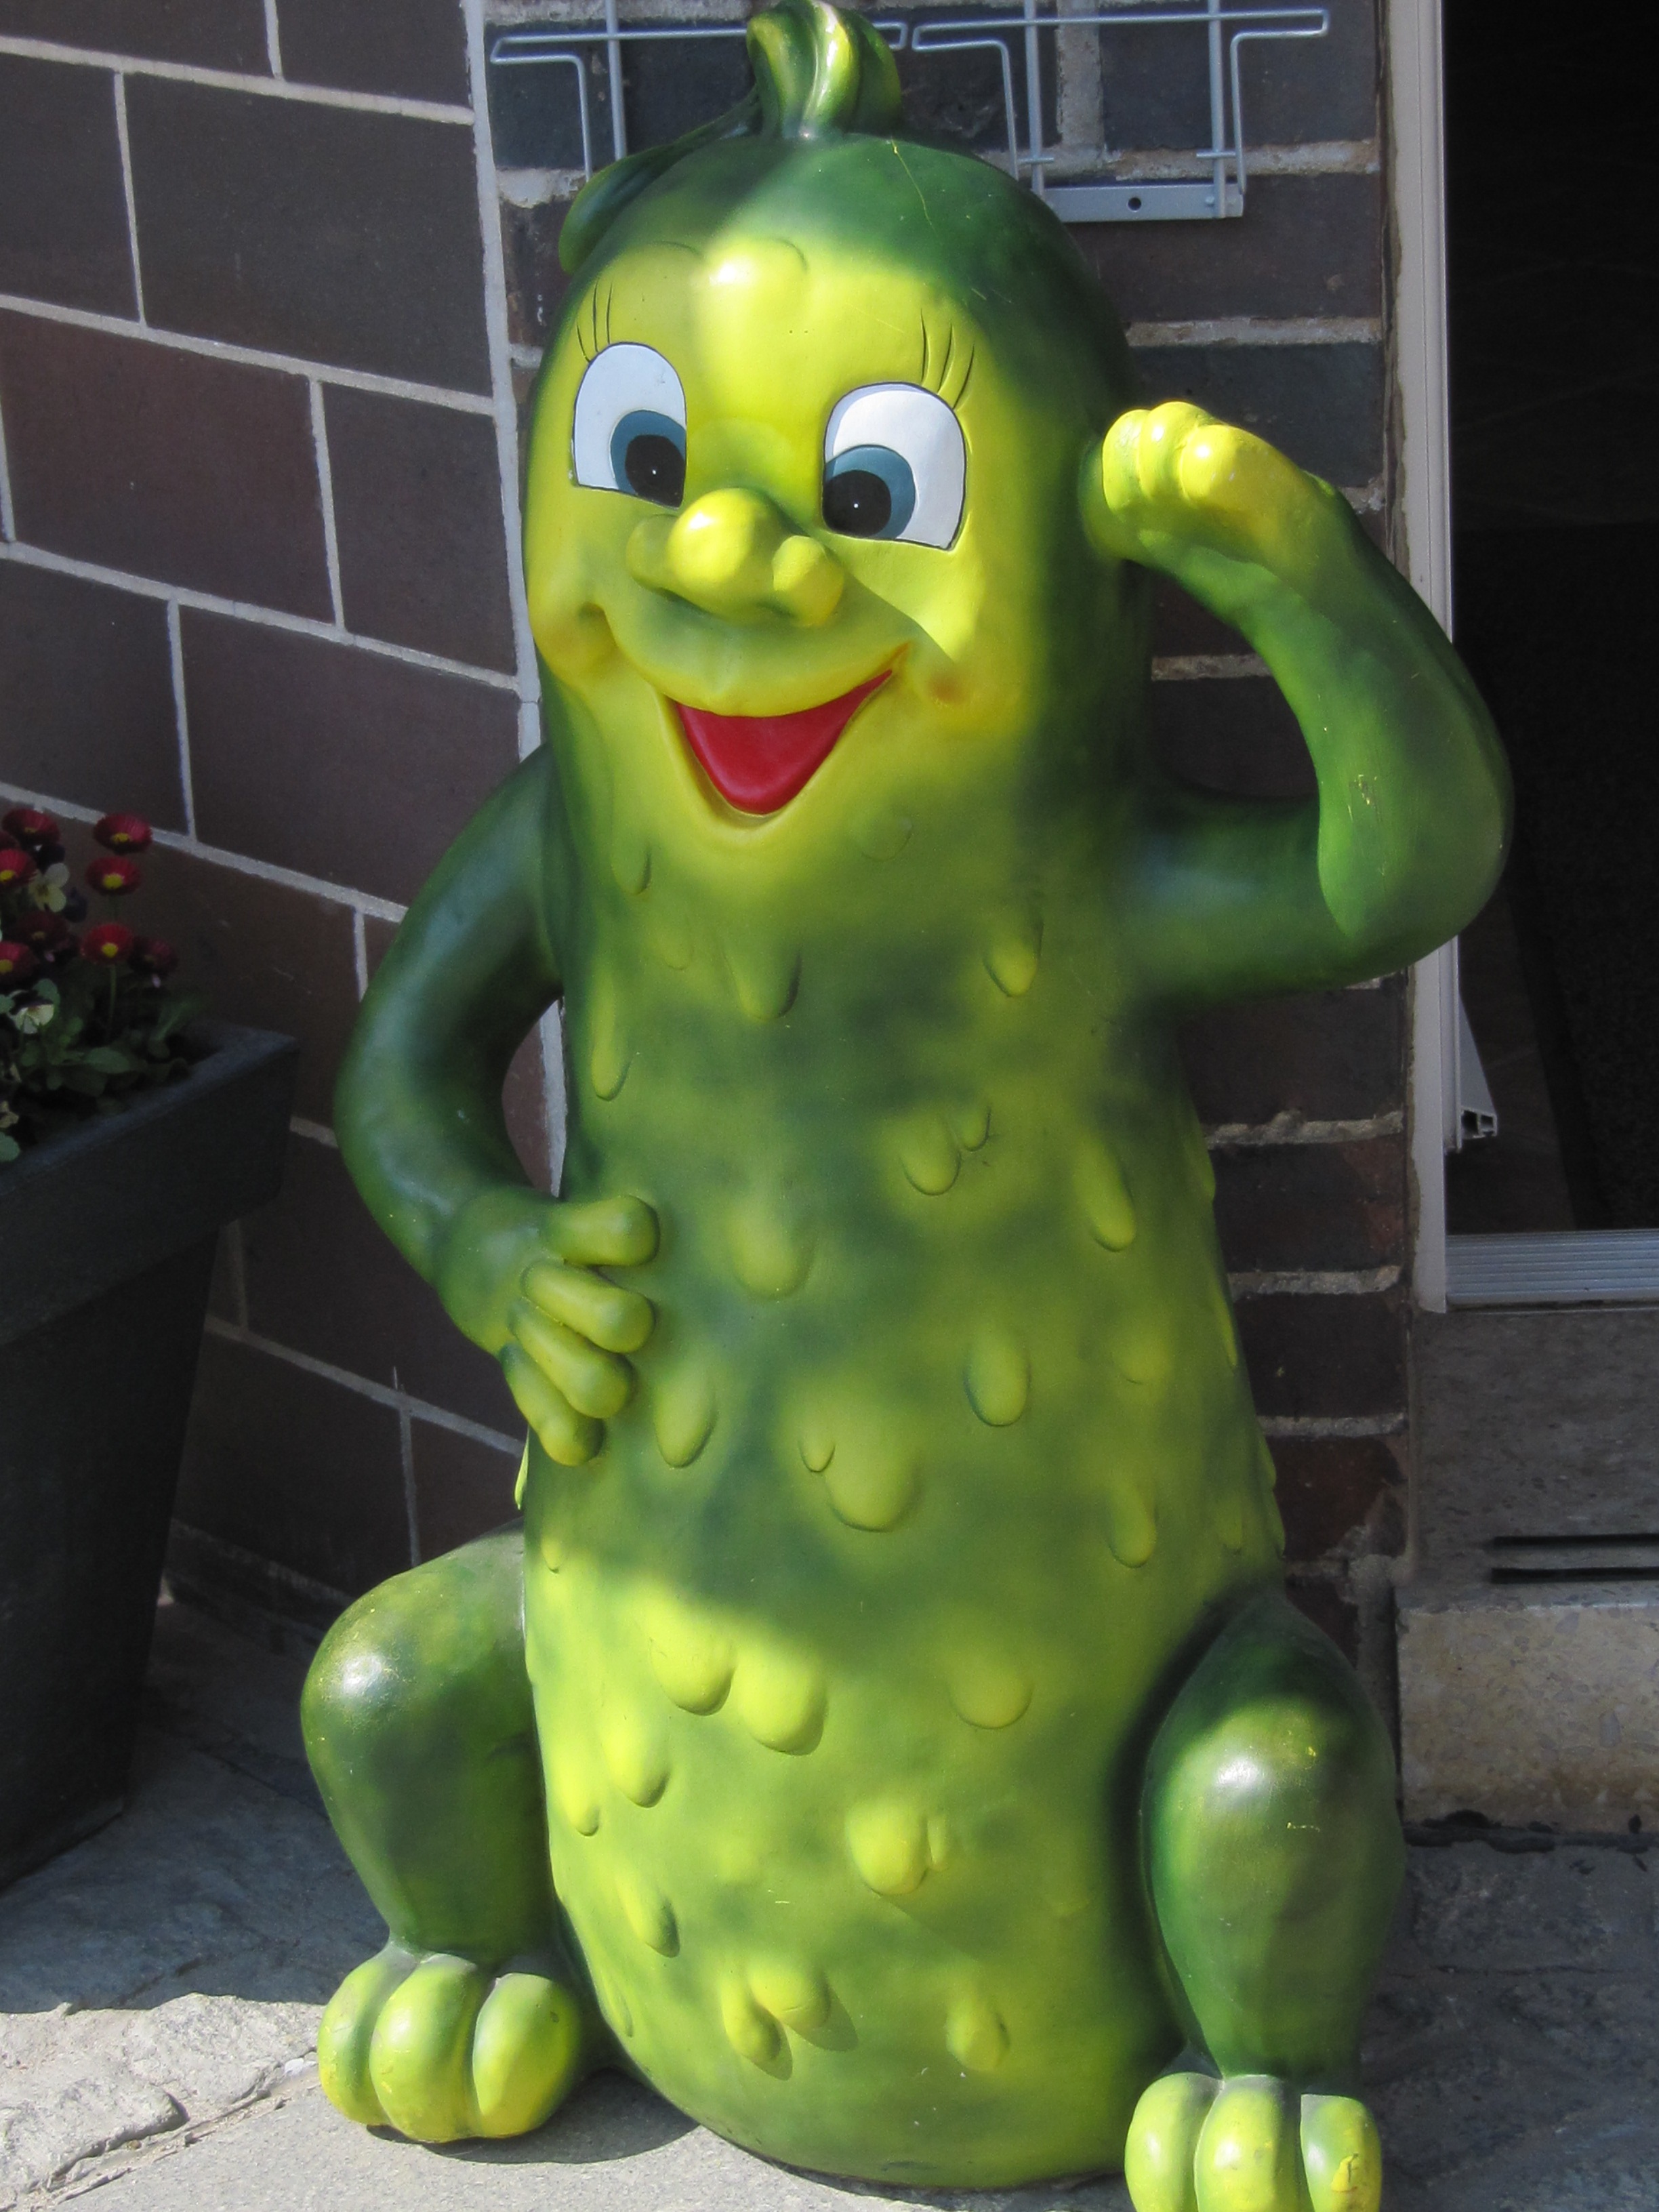
monument, statue, green, produce, yellow, toy, sculpture, art, cucumber, carving, mascot, spreewald, inflatable